Joe Thomas (flautist)

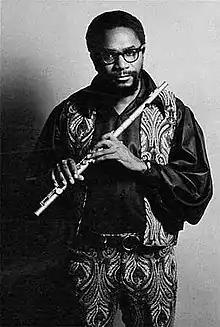
Joe Thomas

Joseph Samuel Thomas (May 31, 1933 - July 26, 2017) was an American jazz flutist and occasional saxophonist.